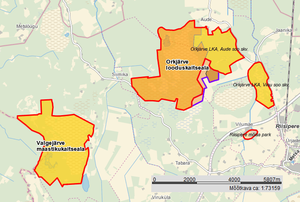
Orkjärve Naturfredningsområde
Orkjärve naturfredningsområdes beliggenhed. På kortet ses tillige Valgejärve landskabsfredningsområde (Valgejärve maastikukaitseala) og Riisipere gods' park (Riisipere mõisa park).
Orkjärve Naturfredningsområde er et fredet naturområde beliggende i landsbyerne Aude, Jaanika og Tabara i Nissi vald, Harjumaa i det nordlige Estland. Det blev oprettet i 2005.